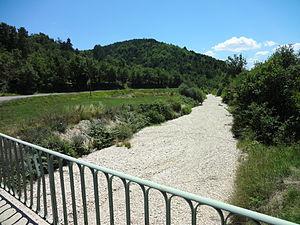
Ravin des Cardaires, à sec et fortement engravé
Saint-Jeannet est une commune française, située dans le département des Alpes-de-Haute-Provence en région Provence-Alpes-Côte d'Azur.